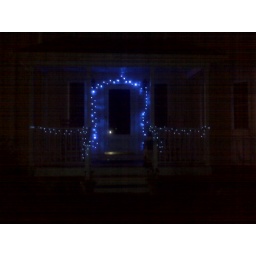
The house of Jasmine Benfeito and her family, lit in blue to mark World Diabetes Day.